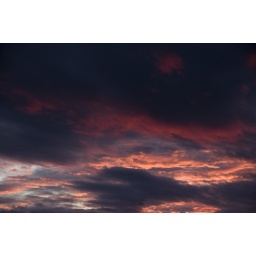
red sky taken in august